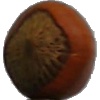
Label: Nut Forest 1